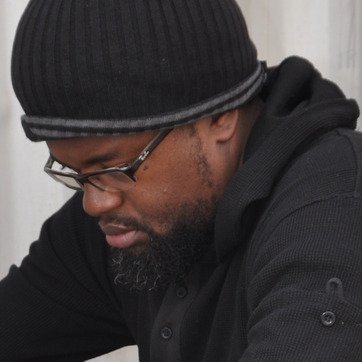
Material: skin